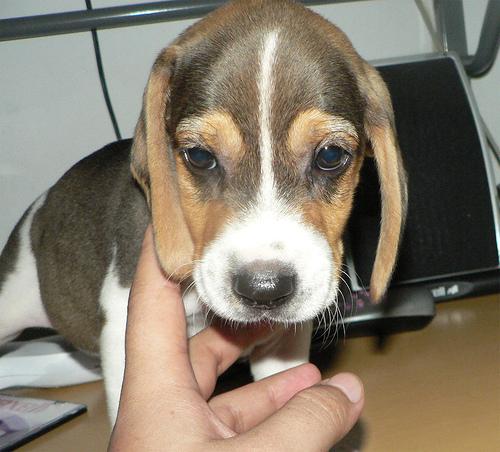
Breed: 276-n000113-beagle